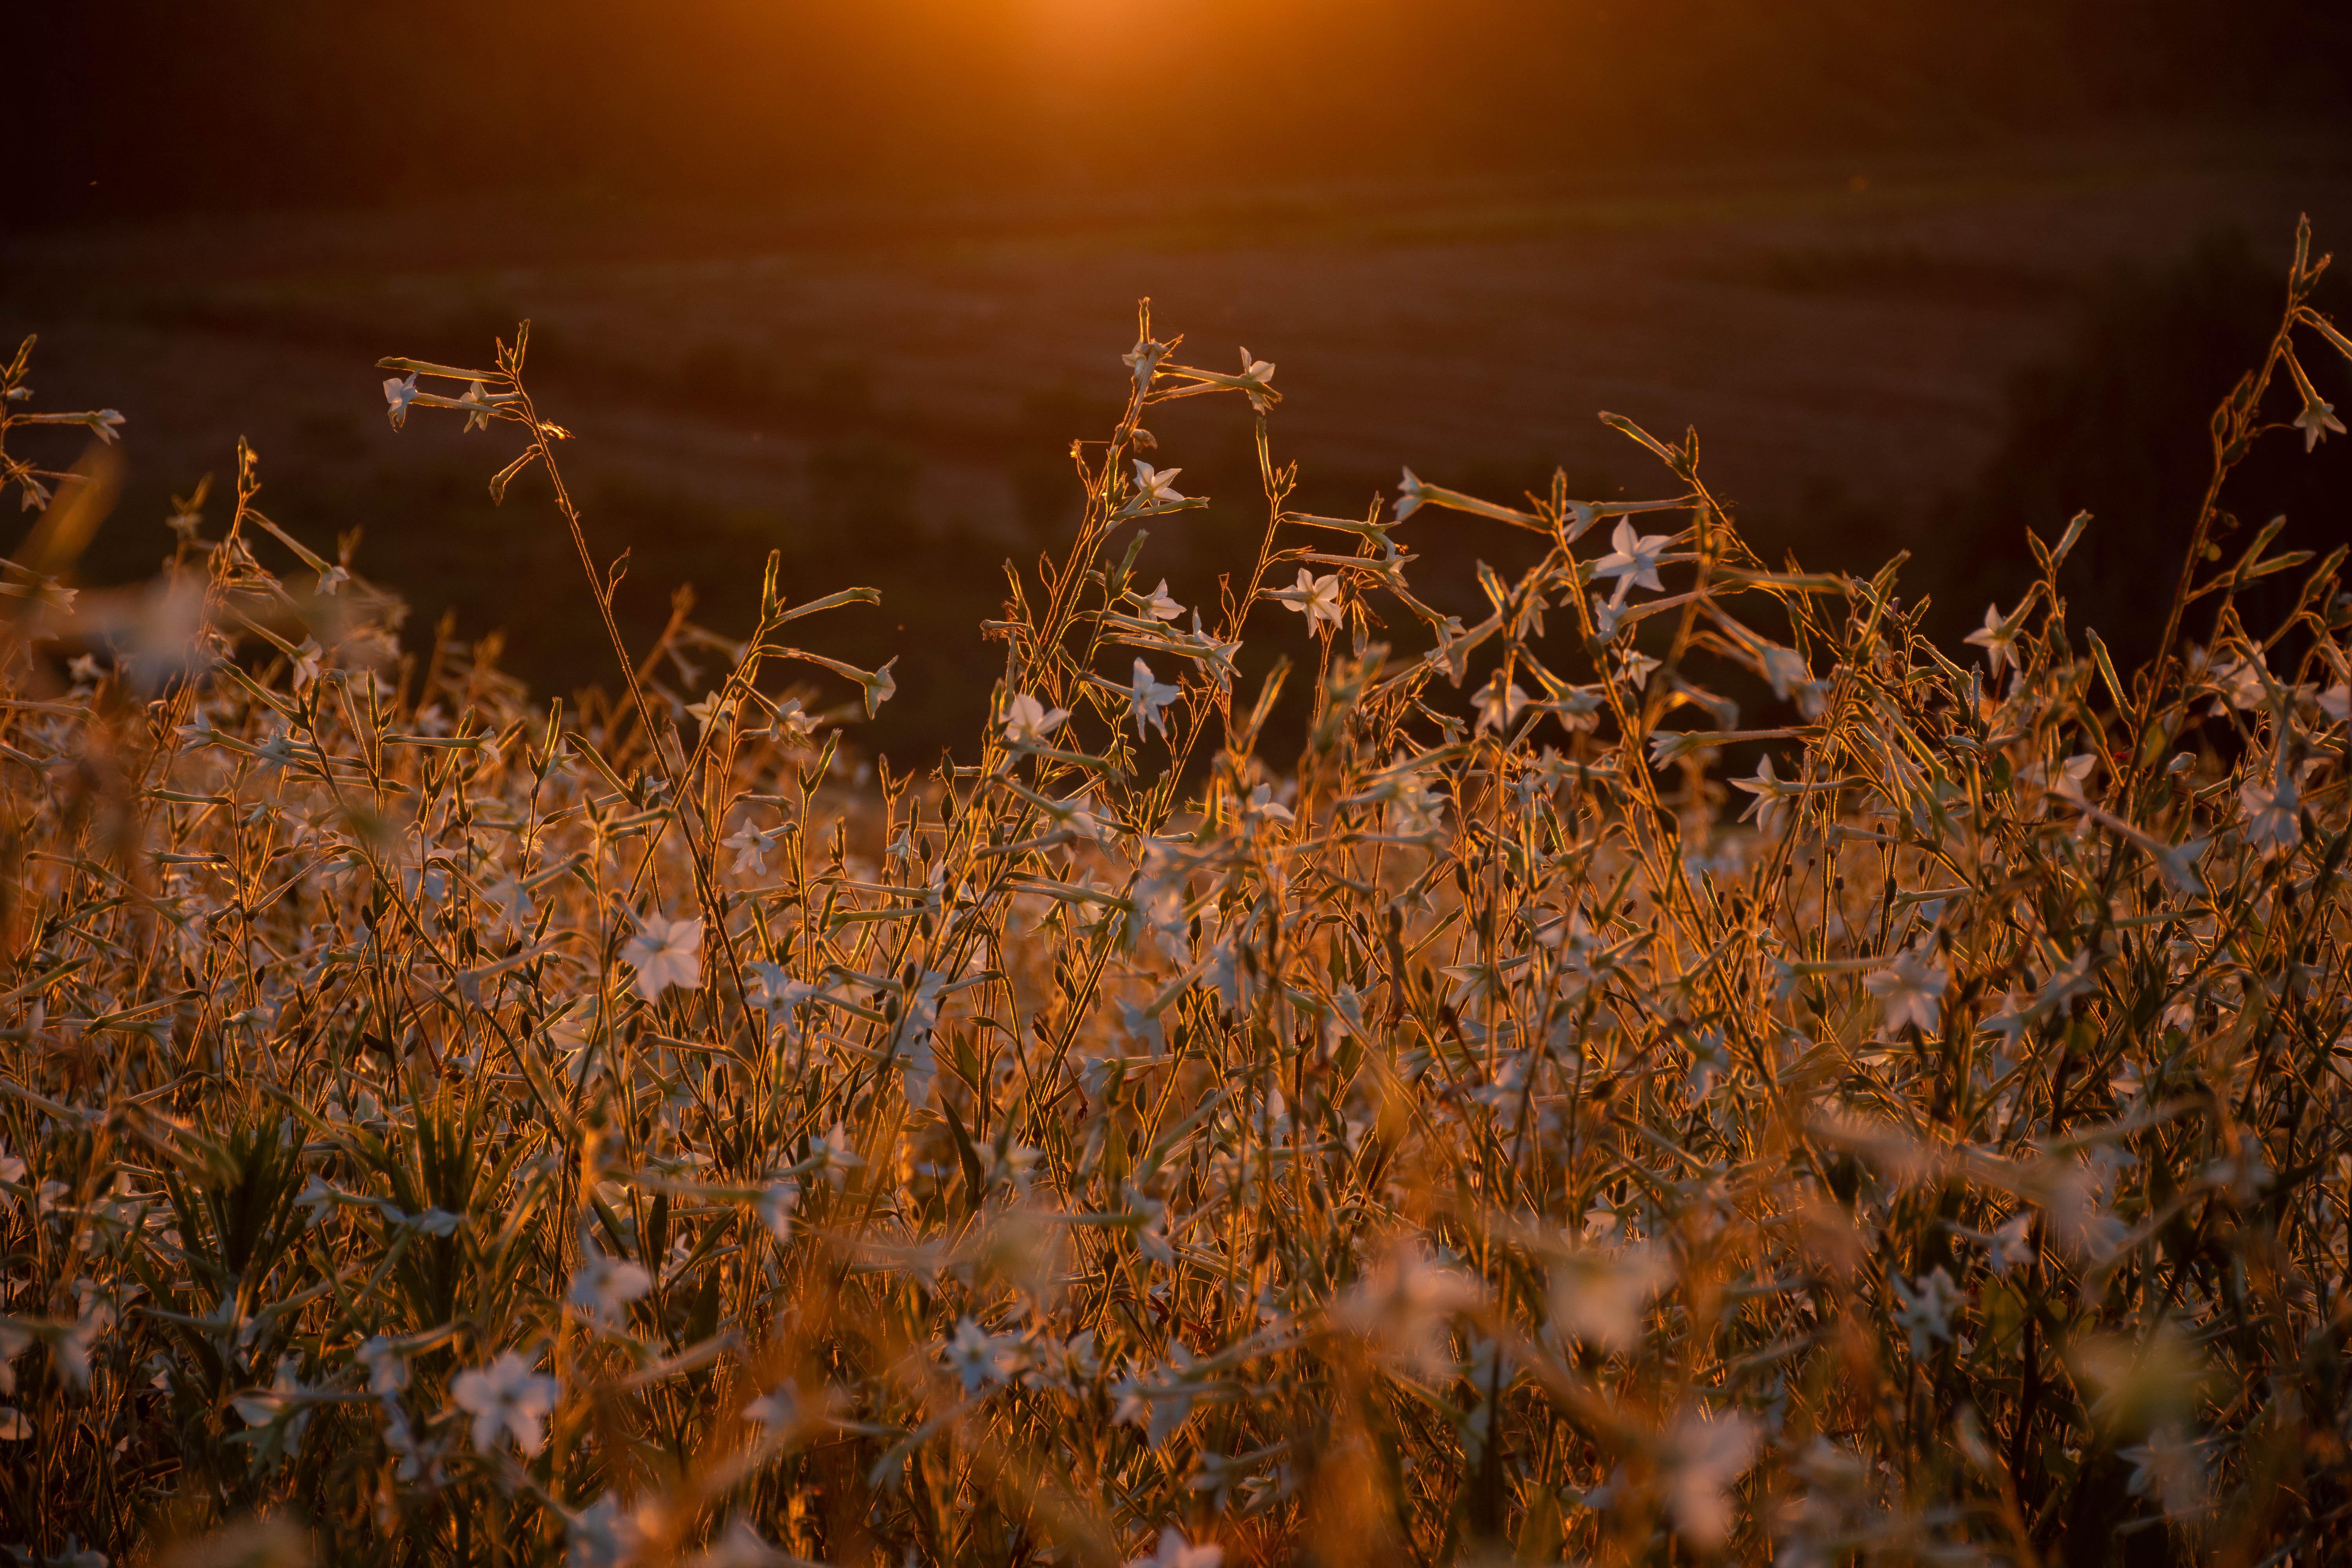
sunset, field, nature, landscape, sky, grass, flower, sun, countryside, green, sunshine, calm, horizon, hill, yellow, peaceful, colorful, sunlight, vegetation, light, natural landscape, atmospheric phenomenon, morning, orange, grass family, phragmites, backlighting, plant, meadow, sunrise, evening, afterglow, spring, plant stem, prairie, crop, photography, wildlife, grassland, rural area, autumn, wildflower, grain, wheat, cloud, food grain, poales, plain